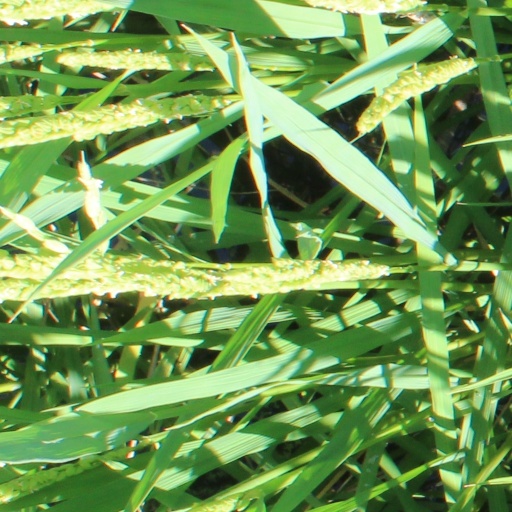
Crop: rice